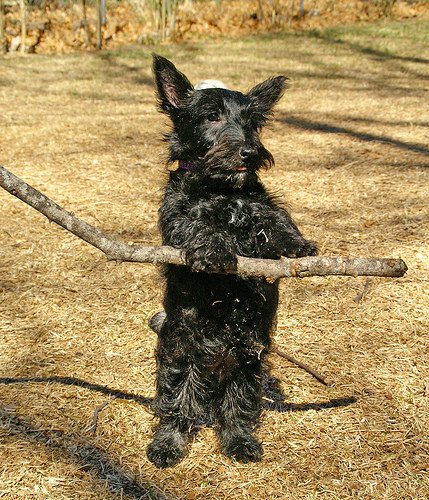
Breed: scottish terrier